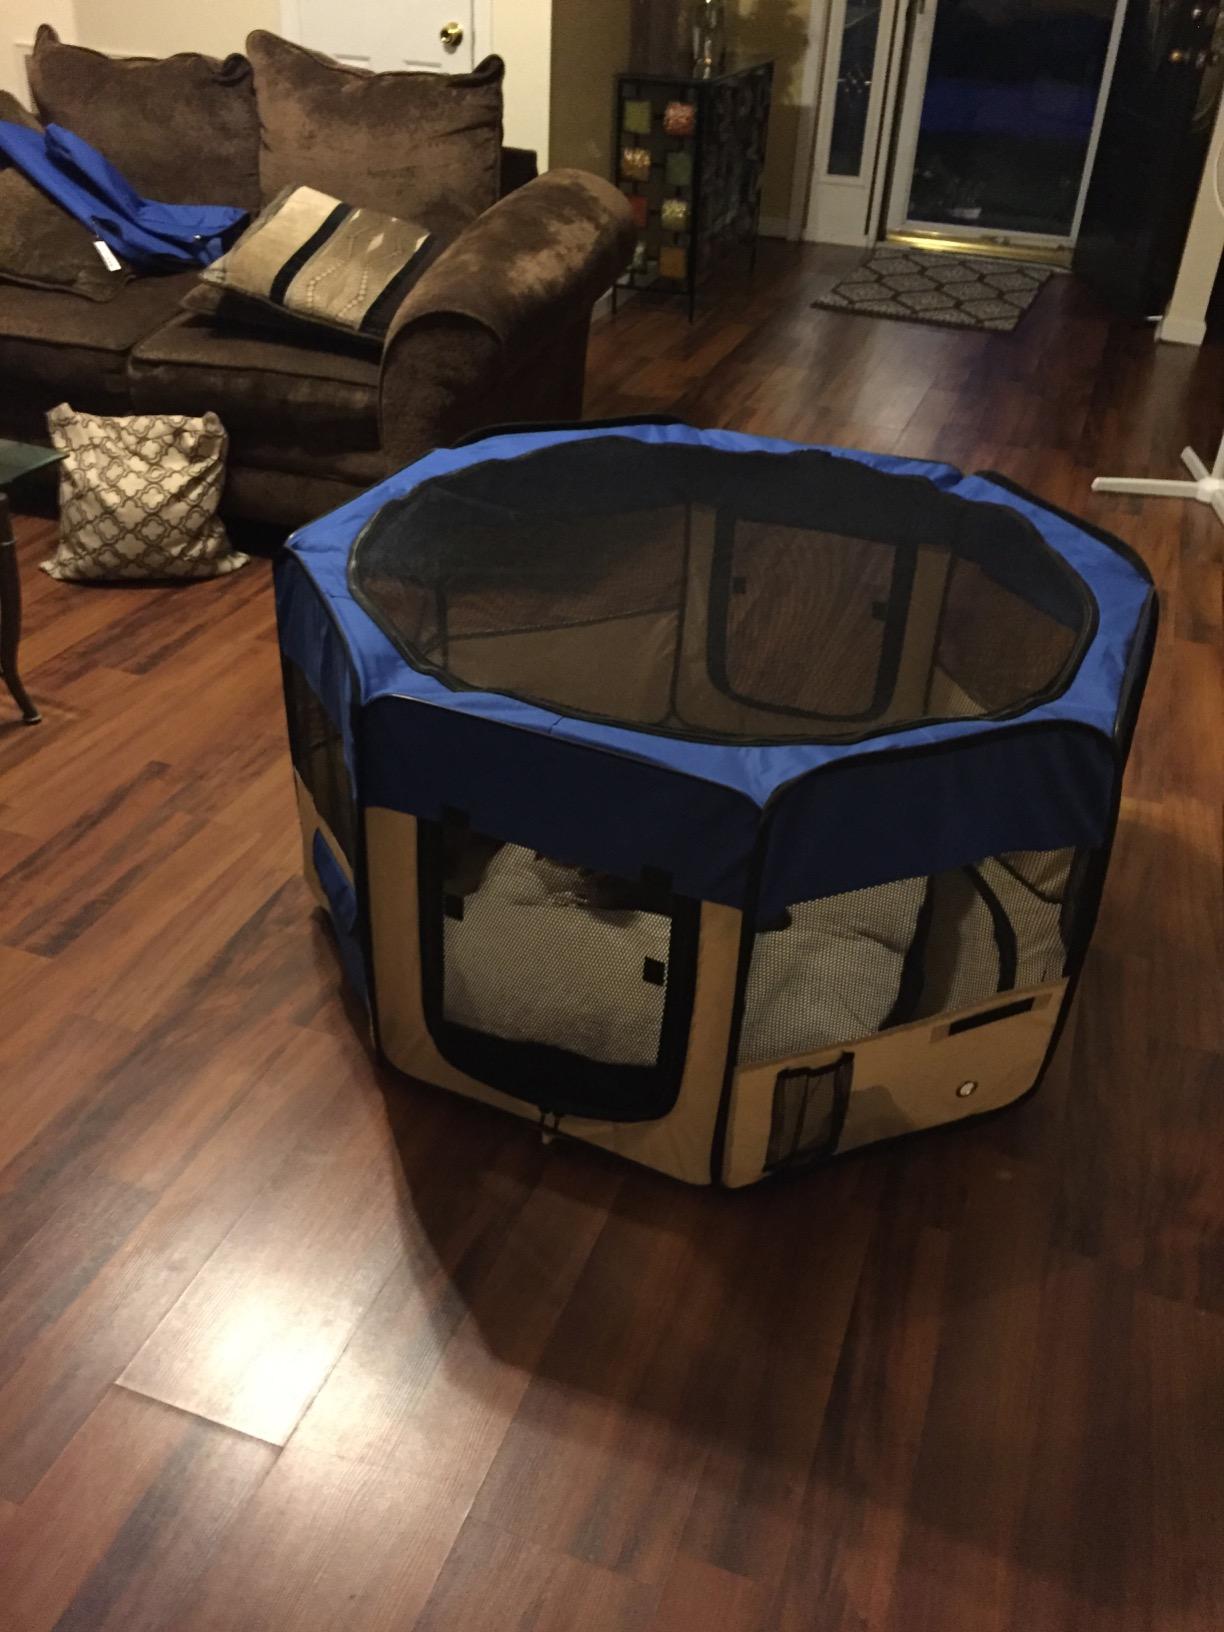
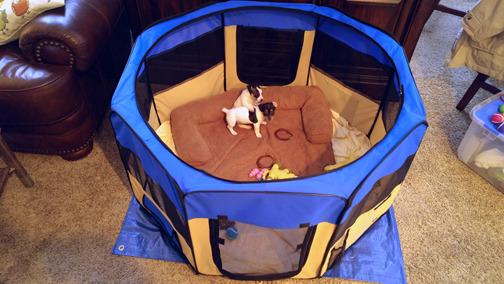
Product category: items_kennel
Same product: yes